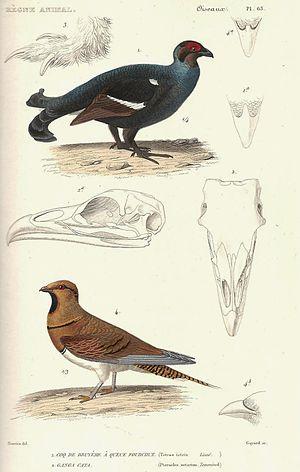
Planche N°63 dessinée par Edouard Traviés provenant du livre ""Le règne animal distribué d'après son organisation"" par Georges Cuvier (Tome 4), seconde édition de 1828, représentant